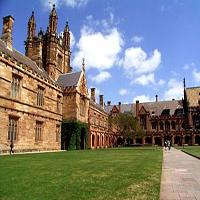
Weather: sun or clear